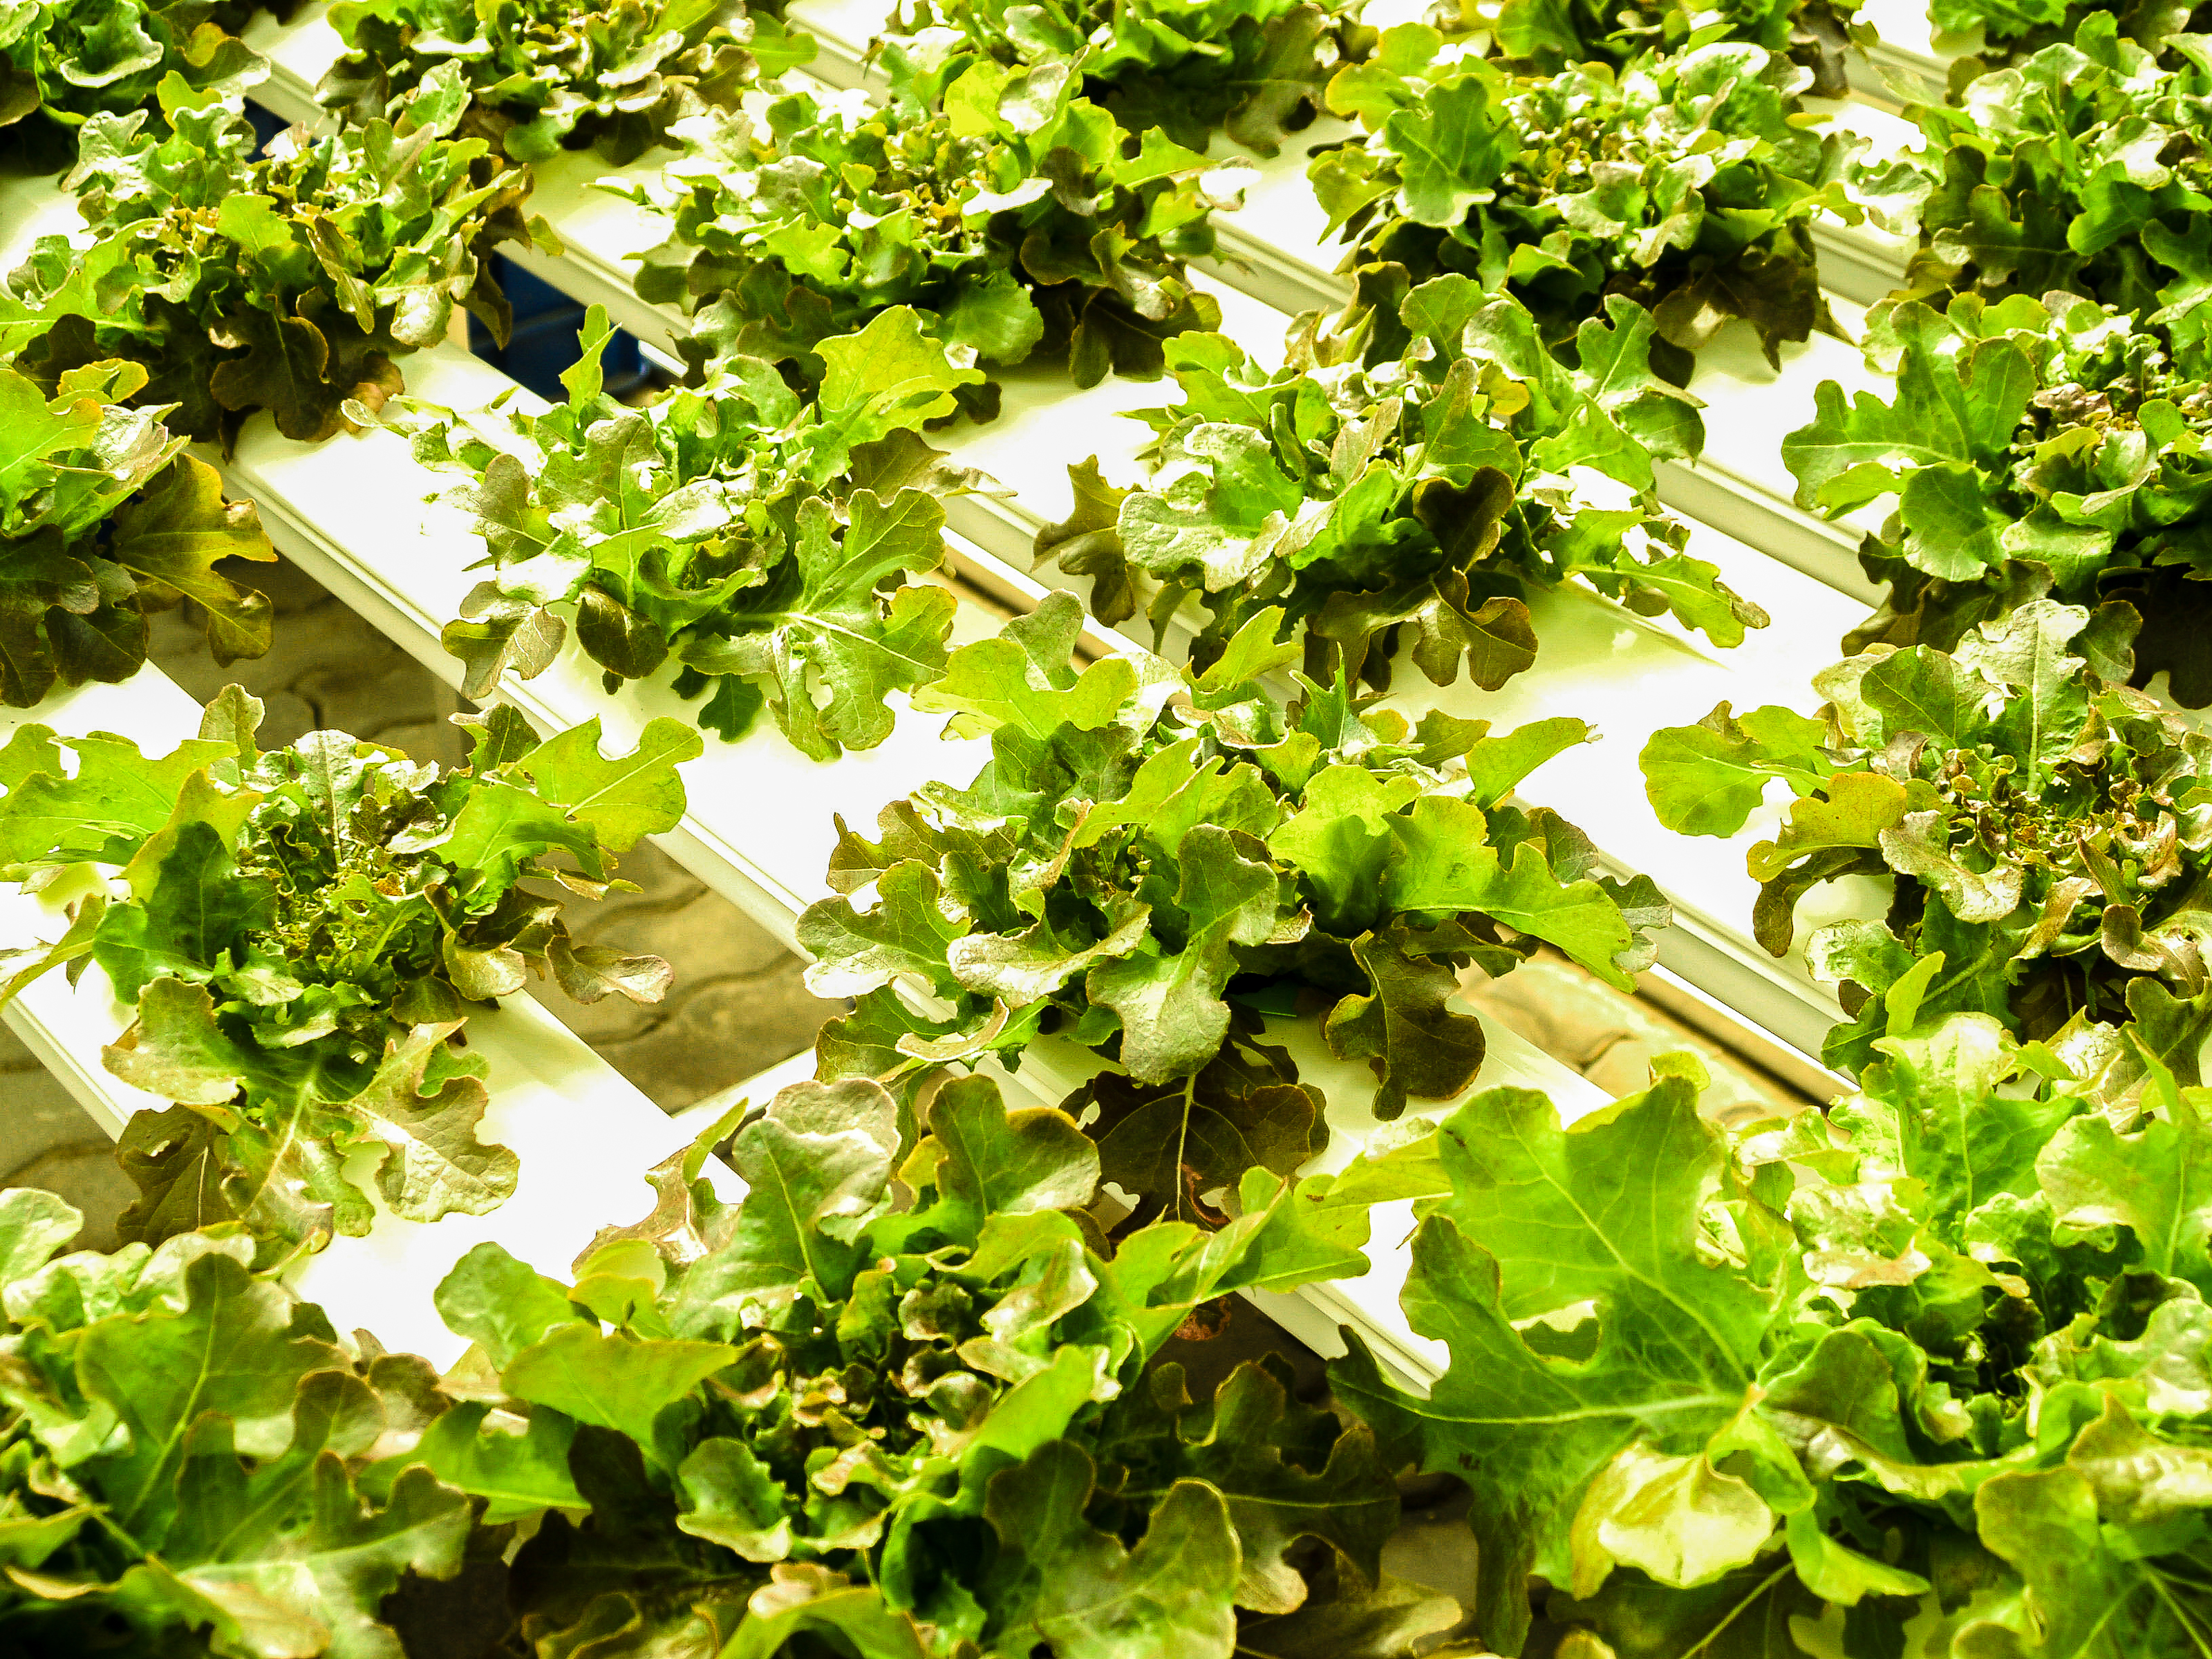
farm, green, food, hydroponic, agriculture, garden, organic, vegetable, water, fresh, plant, leaf, growth, healthy, cultivation, technology, nature, grow, greenhouse, salad, lettuce, health, environment, industry, farming, modern, plantation, field, nutrition, background, leaf vegetable, herb, spring greens, groundcover